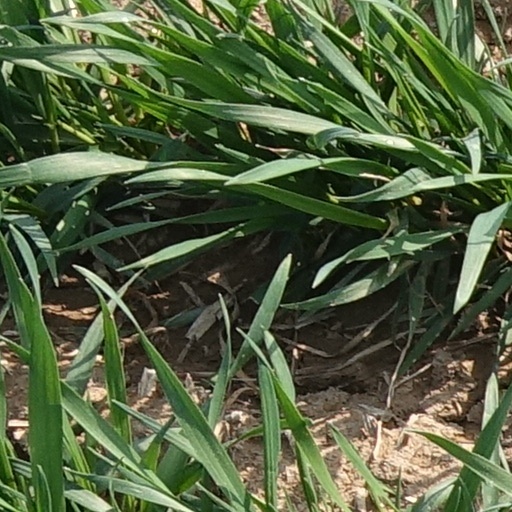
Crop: wheat